Bombala railway line

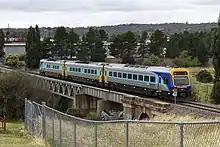
An Xplorer crosses the Queanbeyan River headed for Canberra station

The Bombala railway line is a branch railway line in the south of New South Wales, Australia. The northern part of it forms part of the main line from Sydney to Canberra, but the southern part is closed. It branches off the Main South line at Joppa Junction, south of Goulburn.